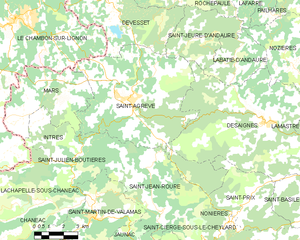
Carte des communes françaises: Saint-Agrève